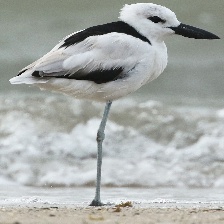
Species: CRAB PLOVER
Scientific name: DROMAS ARDEOLA